Glass Houses (1972 film)

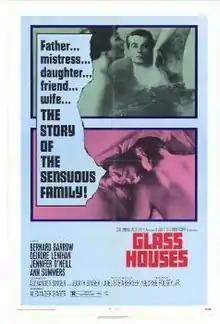
Movie Poster

Glass Houses is a 1972 American drama-romance film released by Columbia Pictures in 1972, but it was filmed in 1970. It is of interest in film history because of the credentials of its key personnel.